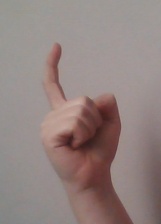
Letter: ra